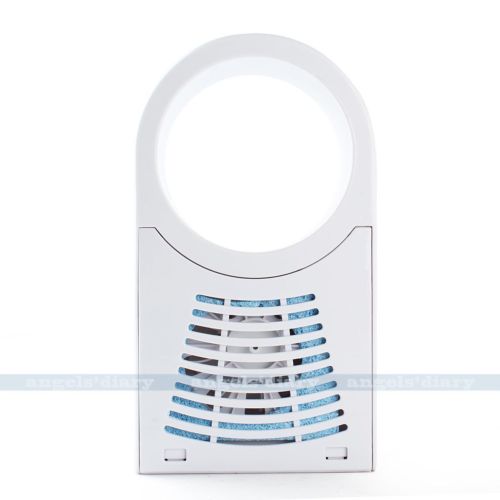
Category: fan